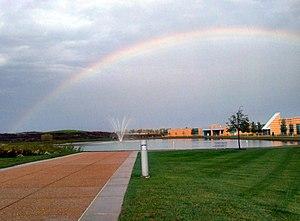
Cottleville est une ville du comté de Saint Charles, dans le Missouri, aux États-Unis. Située au centre du comté, elle est fondée en 1839 et baptisée en référence à Lorenzo Cottle, un vétéran. Elle est incorporée en 1853.